West End Park (Houston)

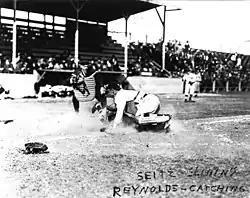
West End Park in 1914 during a game between Houston and New York

West End Park was a baseball park in Houston from 1905 to the 1940s. It was the primary ballpark for the city when it was constructed, and the city's first venue for Negro Major League games. From 1909 through 1910 and again in 1915, it also served as the spring training facility of the St. Louis Browns (known today as the Baltimore Orioles) as well as the 1914 New York Yankees of the American League and the 1906 through 1908 St. Louis Cardinals of the National League in Major League Baseball. After its use by its primary tenant, the Houston Buffaloes of the Texas League, the ballpark was sold to what is now known as the Houston Independent School District for its use until it was demolished.